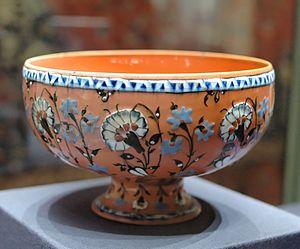
Coupe aux oeillets. Céramique siliceuse à décor peint à l'engobe sur engobe et sous glaçure transparente. Iznik (Turquie).
L'art ottoman est l'art produit dans l'Empire ottoman à partir de la prise de Constantinople par Mehmet II, en 1453. Cette date peut toutefois varier selon les publications : certains préfèrent prendre pour point de départ la victoire de Sélim Iᵉʳ sur les Safavides, celle sur les Mamluks, voire encore le début du règne de Suleyman II. Avant, on parle plutôt de premier art ottoman.